Japanese Village, Knightsbridge

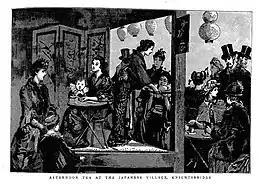
Japanese Village in Knightsbridge, 1886

The Japanese Village in Knightsbridge, London, was a late Victorian era exhibition of Japanese culture which took place from January 1885 until June 1887 in Humphrey's Hall. Japanese art and culture had become extremely popular in Victorian England by the 1880s, and more than a million people visited the Village. The exhibition employed around 100 Japanese men and women in a setting built to resemble a traditional Japanese village. The exhibit burnt down in May 1885 but was rebuilt and expanded. It reopened the following December.